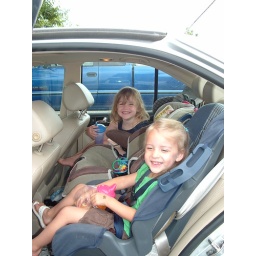
with three car seats in a row, you have to coordinate shutting the doors....b/c they don't really fit.